Alexandria, Virginia

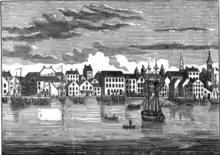
Alexandria waterfront in 1836. Alexandria's was a prosperous trading port throughout the history of the early United States.

In 1814, during the War of 1812, the British military carried out a successful raid on Alexandria, which surrendered without a fight. In order to avoid the town's destruction, twenty-two merchant ships and large quantities of flour, tobacco, cotton, wine, and sugar were handed over by Alexandria's municipal authorities to the British. In 1823 William Holland Wilmer, Francis Scott Key, and others founded the Virginia Theological Seminary. From 1828 to 1836, Alexandria was home to the Franklin & Armfield Slave Market, one of the largest slave trading companies in the country. By the 1830s, they were sending more than 1,000 slaves annually from Alexandria to their Natchez, Mississippi, New Orleans, and later Texas markets to help meet the demand for slaves in Mississippi and nearby states. Later owned by Price, Birch & Co., the slave pen became a jail under Union occupation.